Robin Fontes

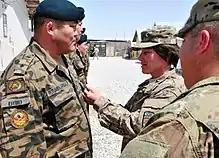
Fontes, while in command of Regional Command-North, awards a Mongolian General Purpose Force officer with the non-article 5 NATO medal for his service near Mazar-i-Sharif.

In July 2011, Fontes began a one-year tour at Mazar-i-Sharif in charge of Regional Command North, the NATO command of occupation forces in Northern Afghanistan. From 2012 to 2013, she was one of fifteen fellows at the Weatherhead Center for International Affairs.